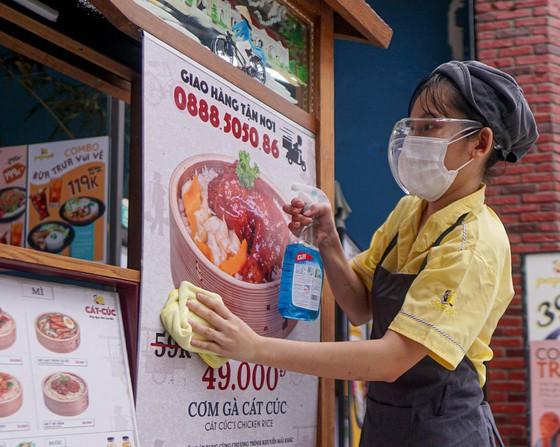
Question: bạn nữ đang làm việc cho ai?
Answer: có quán cơm gà cát cúc